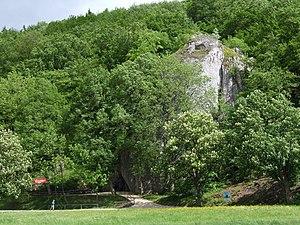
Les Grottes et art de la période glaciaire dans le Jura souabe sont un ensemble de sites et d'artéfacts archéologiques inscrits au patrimoine mondial de l'humanité par l'UNESCO en 2017.